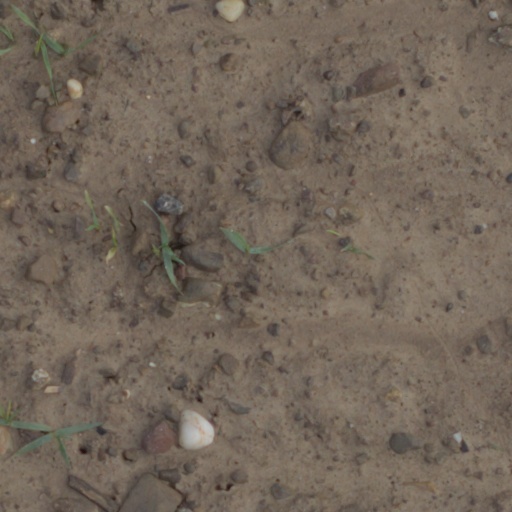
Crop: wheat